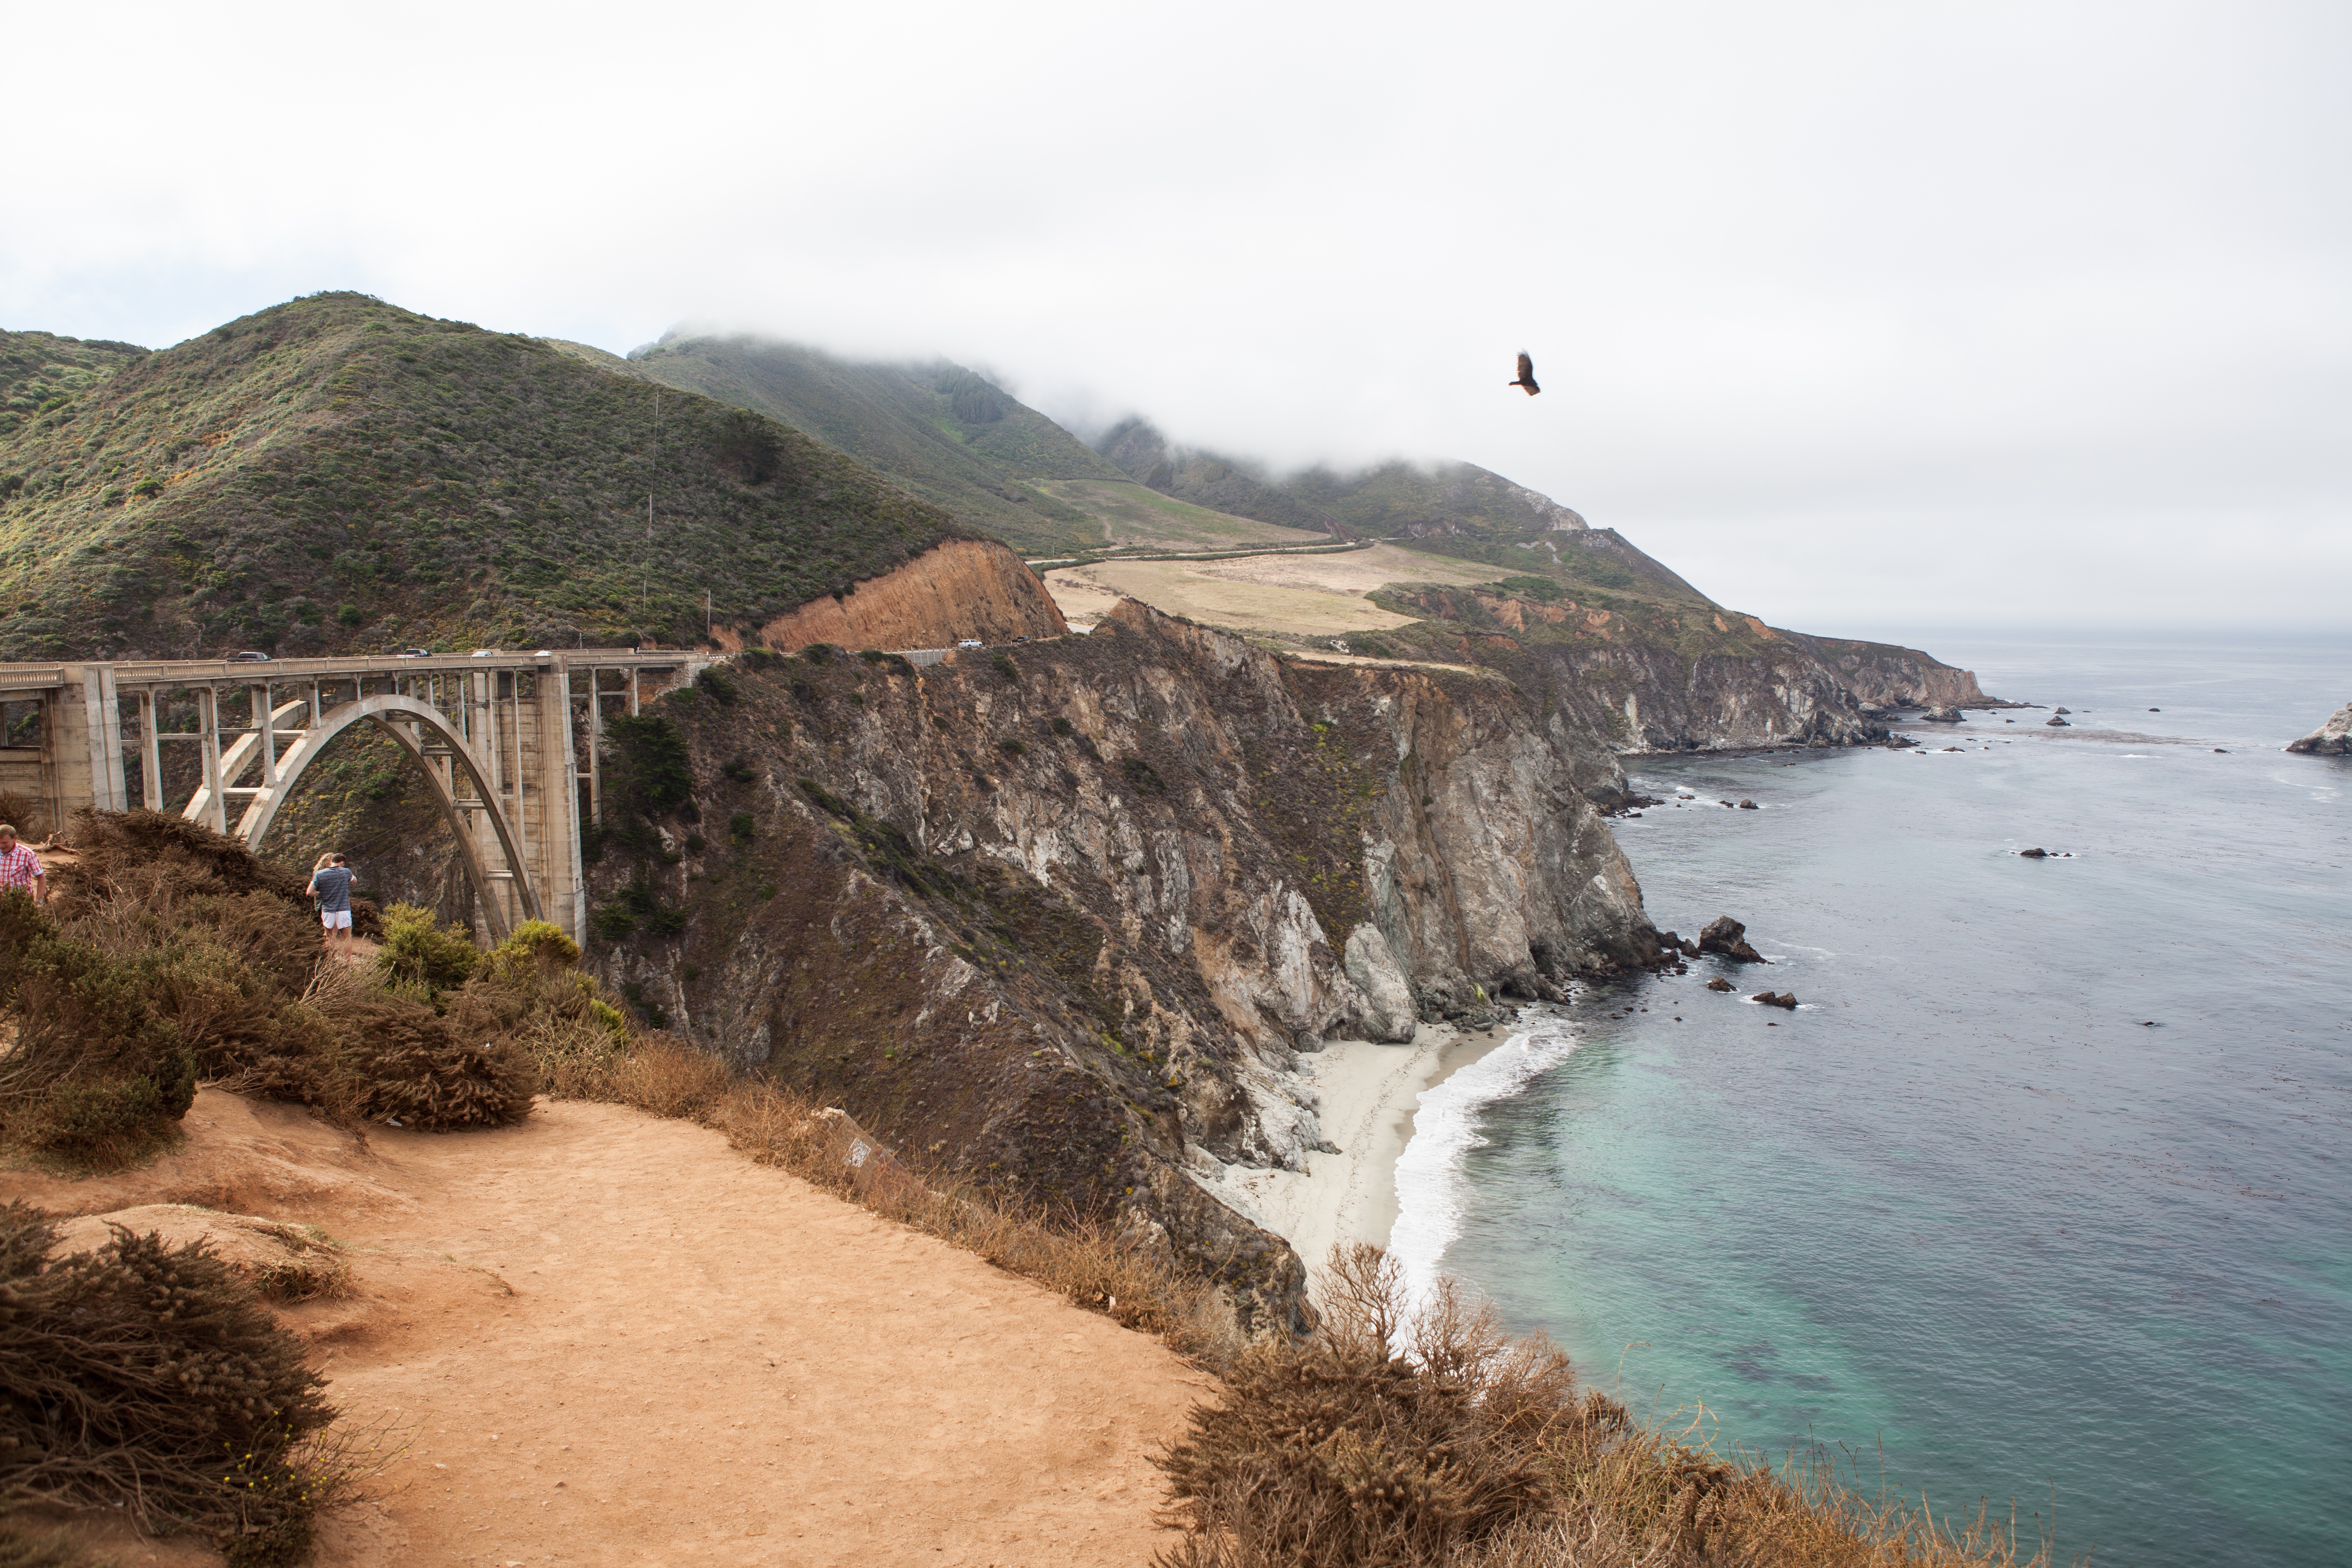
beach, sea, coast, ocean, bridge, shore, highway, coastline, cliff, cove, bay, landmark, terrain, california, body of water, big sur, pacific, cape, landform, bixby bridge